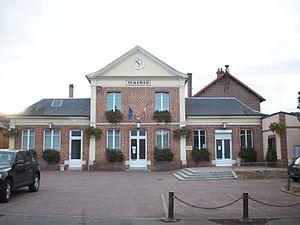
Mairie de Perriers-sur-Andelle
Perriers-sur-Andelle est une commune française située dans le département de l'Eure, en région Normandie.